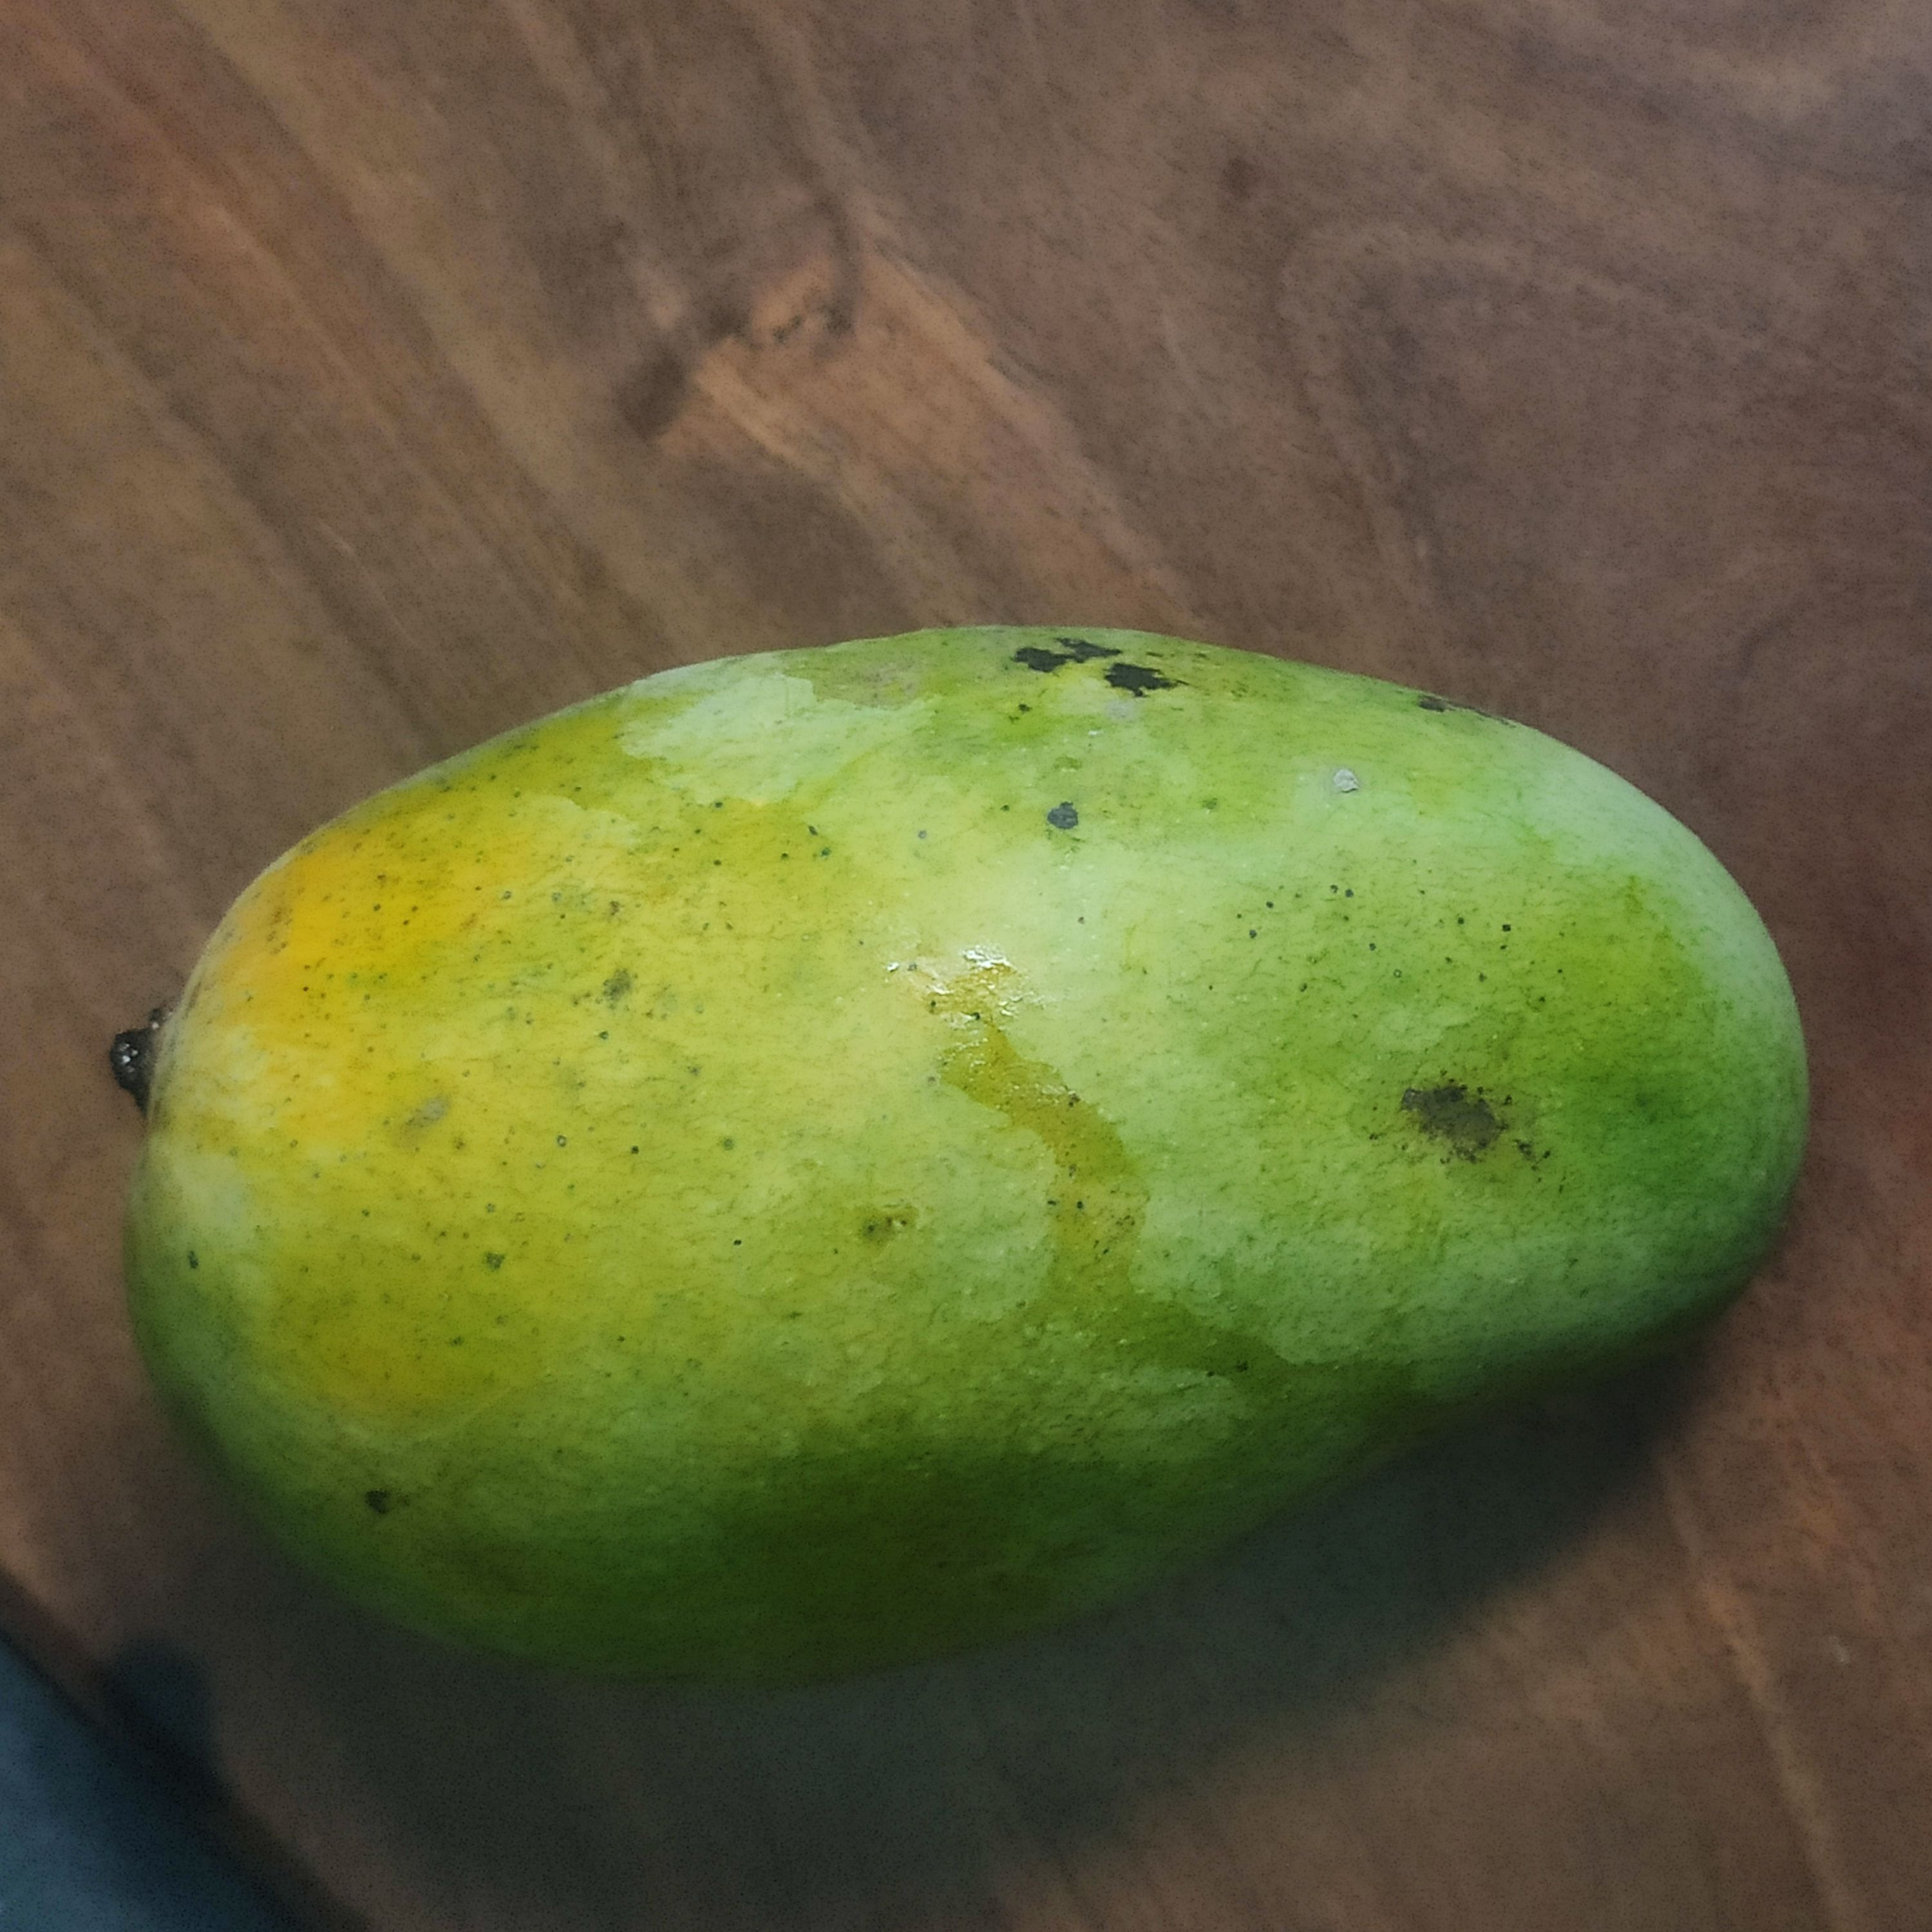
Fruit: mango
Grade: 2nd-grade